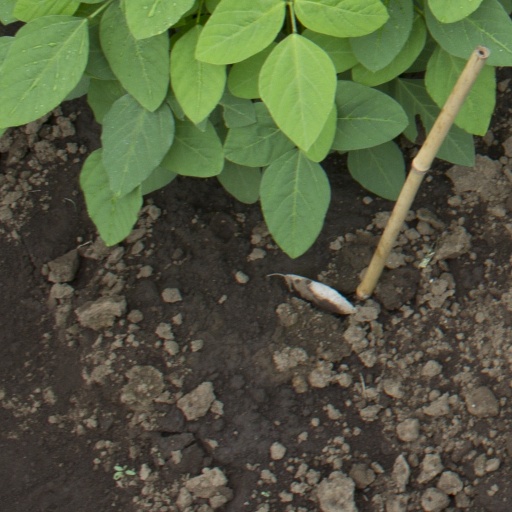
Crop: soybean